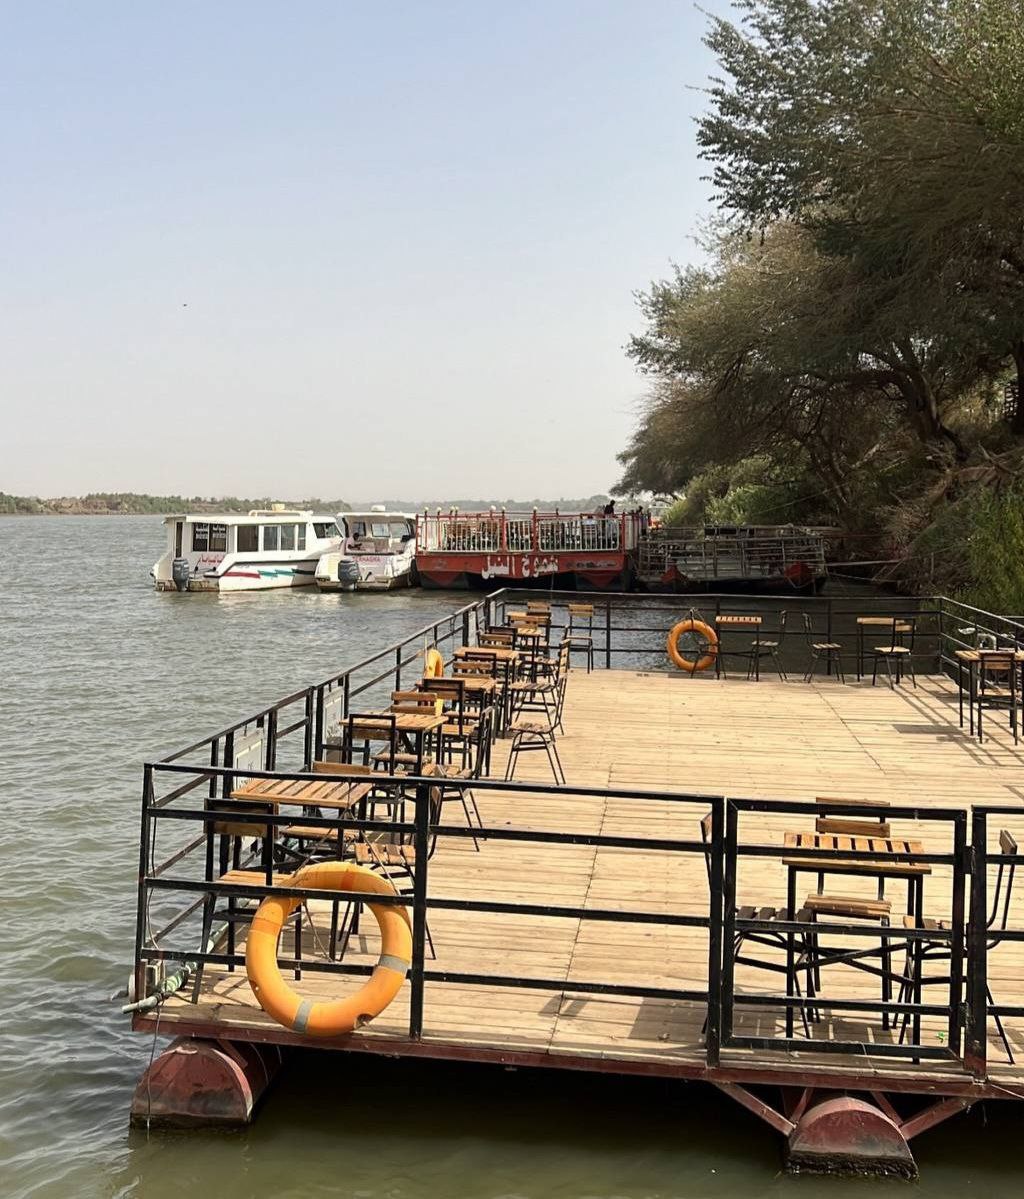
الوصف بالفصحى: منصة خشبية مطلة على النهر مجهزة بطاولات للجلوس، وبجانبها ترسو عدة قوارب سياحية
الوصف بالعامية السودانية: مطعم عائم أو مرسى على النيل فيهو كراسي وطاولات خشبية، والقوارب واقفة مستنية الزوار.
التصنيف: Public Spaces & Infrastructure
التصنيف الفرعي: Transportation